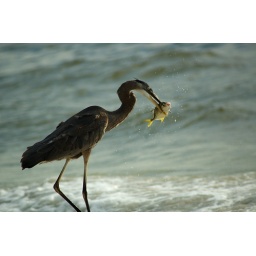
This bird plucked a fish out of the surf right in front of me. Click... Click... Click...